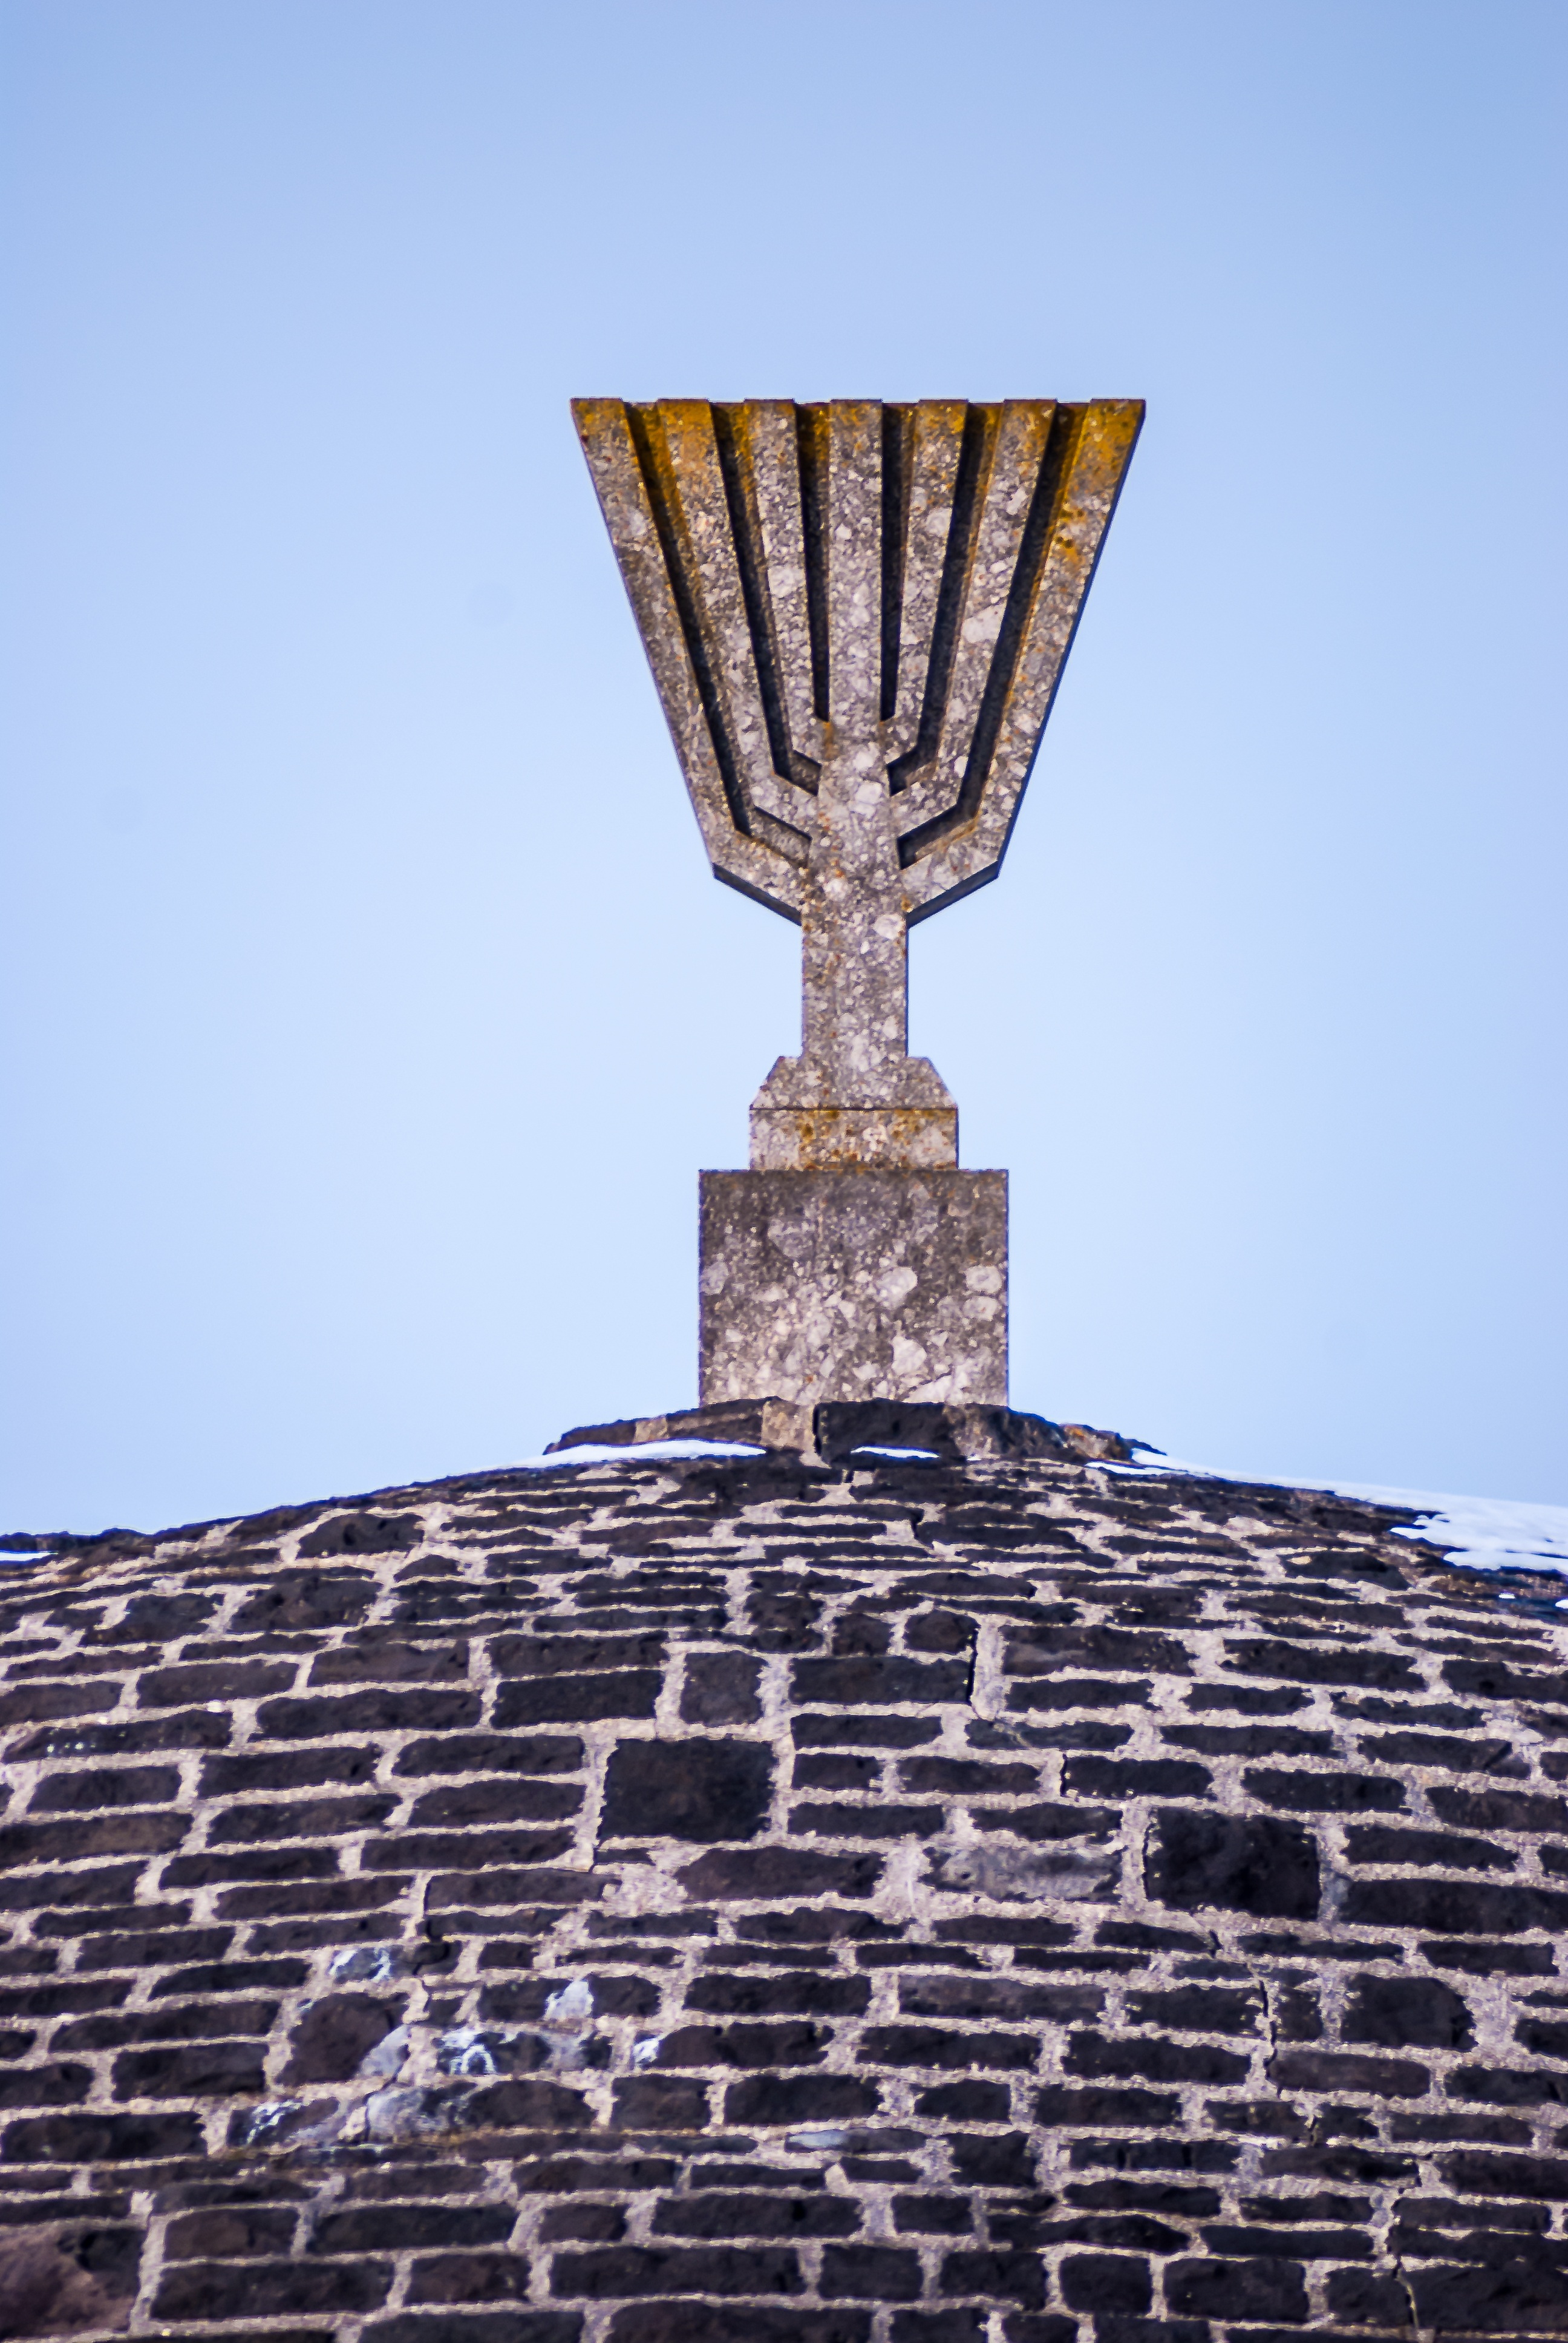
snow, cold, winter, barbed wire, architecture, structure, sky, monument, live, europe, column, tower, brown, landmark, memory, blue, death, lighting, candlestick, present, places of interest, sculpture, memorial, war, power, fear, clouds, captivity, transience, stock, prison, commemorate, germany, remember, holocaust, history, bavaria, terror, pain, caught, horror, right, crime, bad, mood, cruel, past, forget, risk, world war, national socialism, emotion, fade, refugees, israel, dachau, mourning, farewell, murder, tracking, konzentrationslager, kz, judaism, suffering, panic, menorah, slammer, disgust, holocaust memorial, jews, jewish heritage, barrack, nazi era, concentration camp, violent, dependency, terrible, atrocities, mass murders, suppression, nanny, hitler era, genocide, ancient history, helplessness, human dignity, terrible experiences, shivers, war crimes, work sets you free, kz dachau